Isogo Station

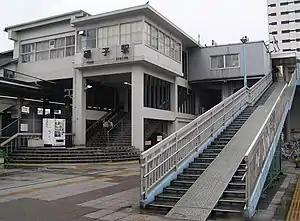
Isogo Station west exit

is a passenger railway station located in Isogo-ku, Yokohama, Kanagawa Prefecture, Japan, operated by the East Japan Railway Company (JR East).